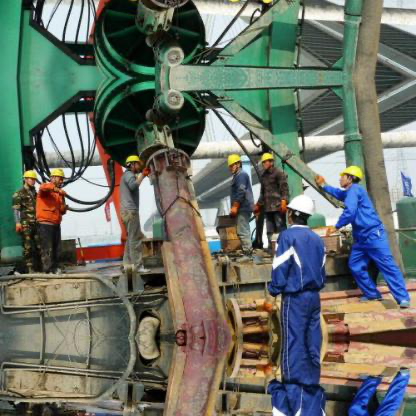
Objects in the image:
label: helmet
label: helmet
label: helmet
label: helmet
label: helmet
label: helmet
label: helmet
label: helmet
label: helmet